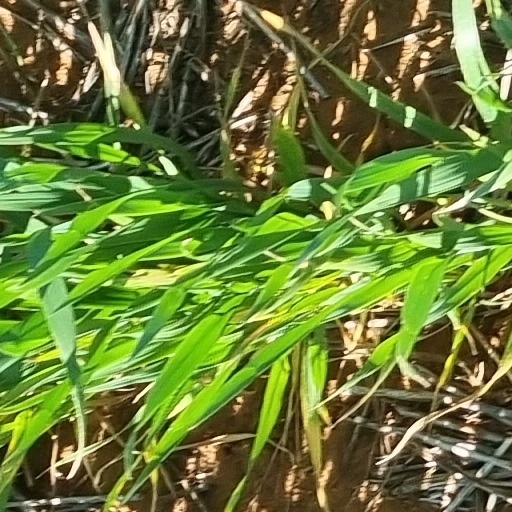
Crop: wheat